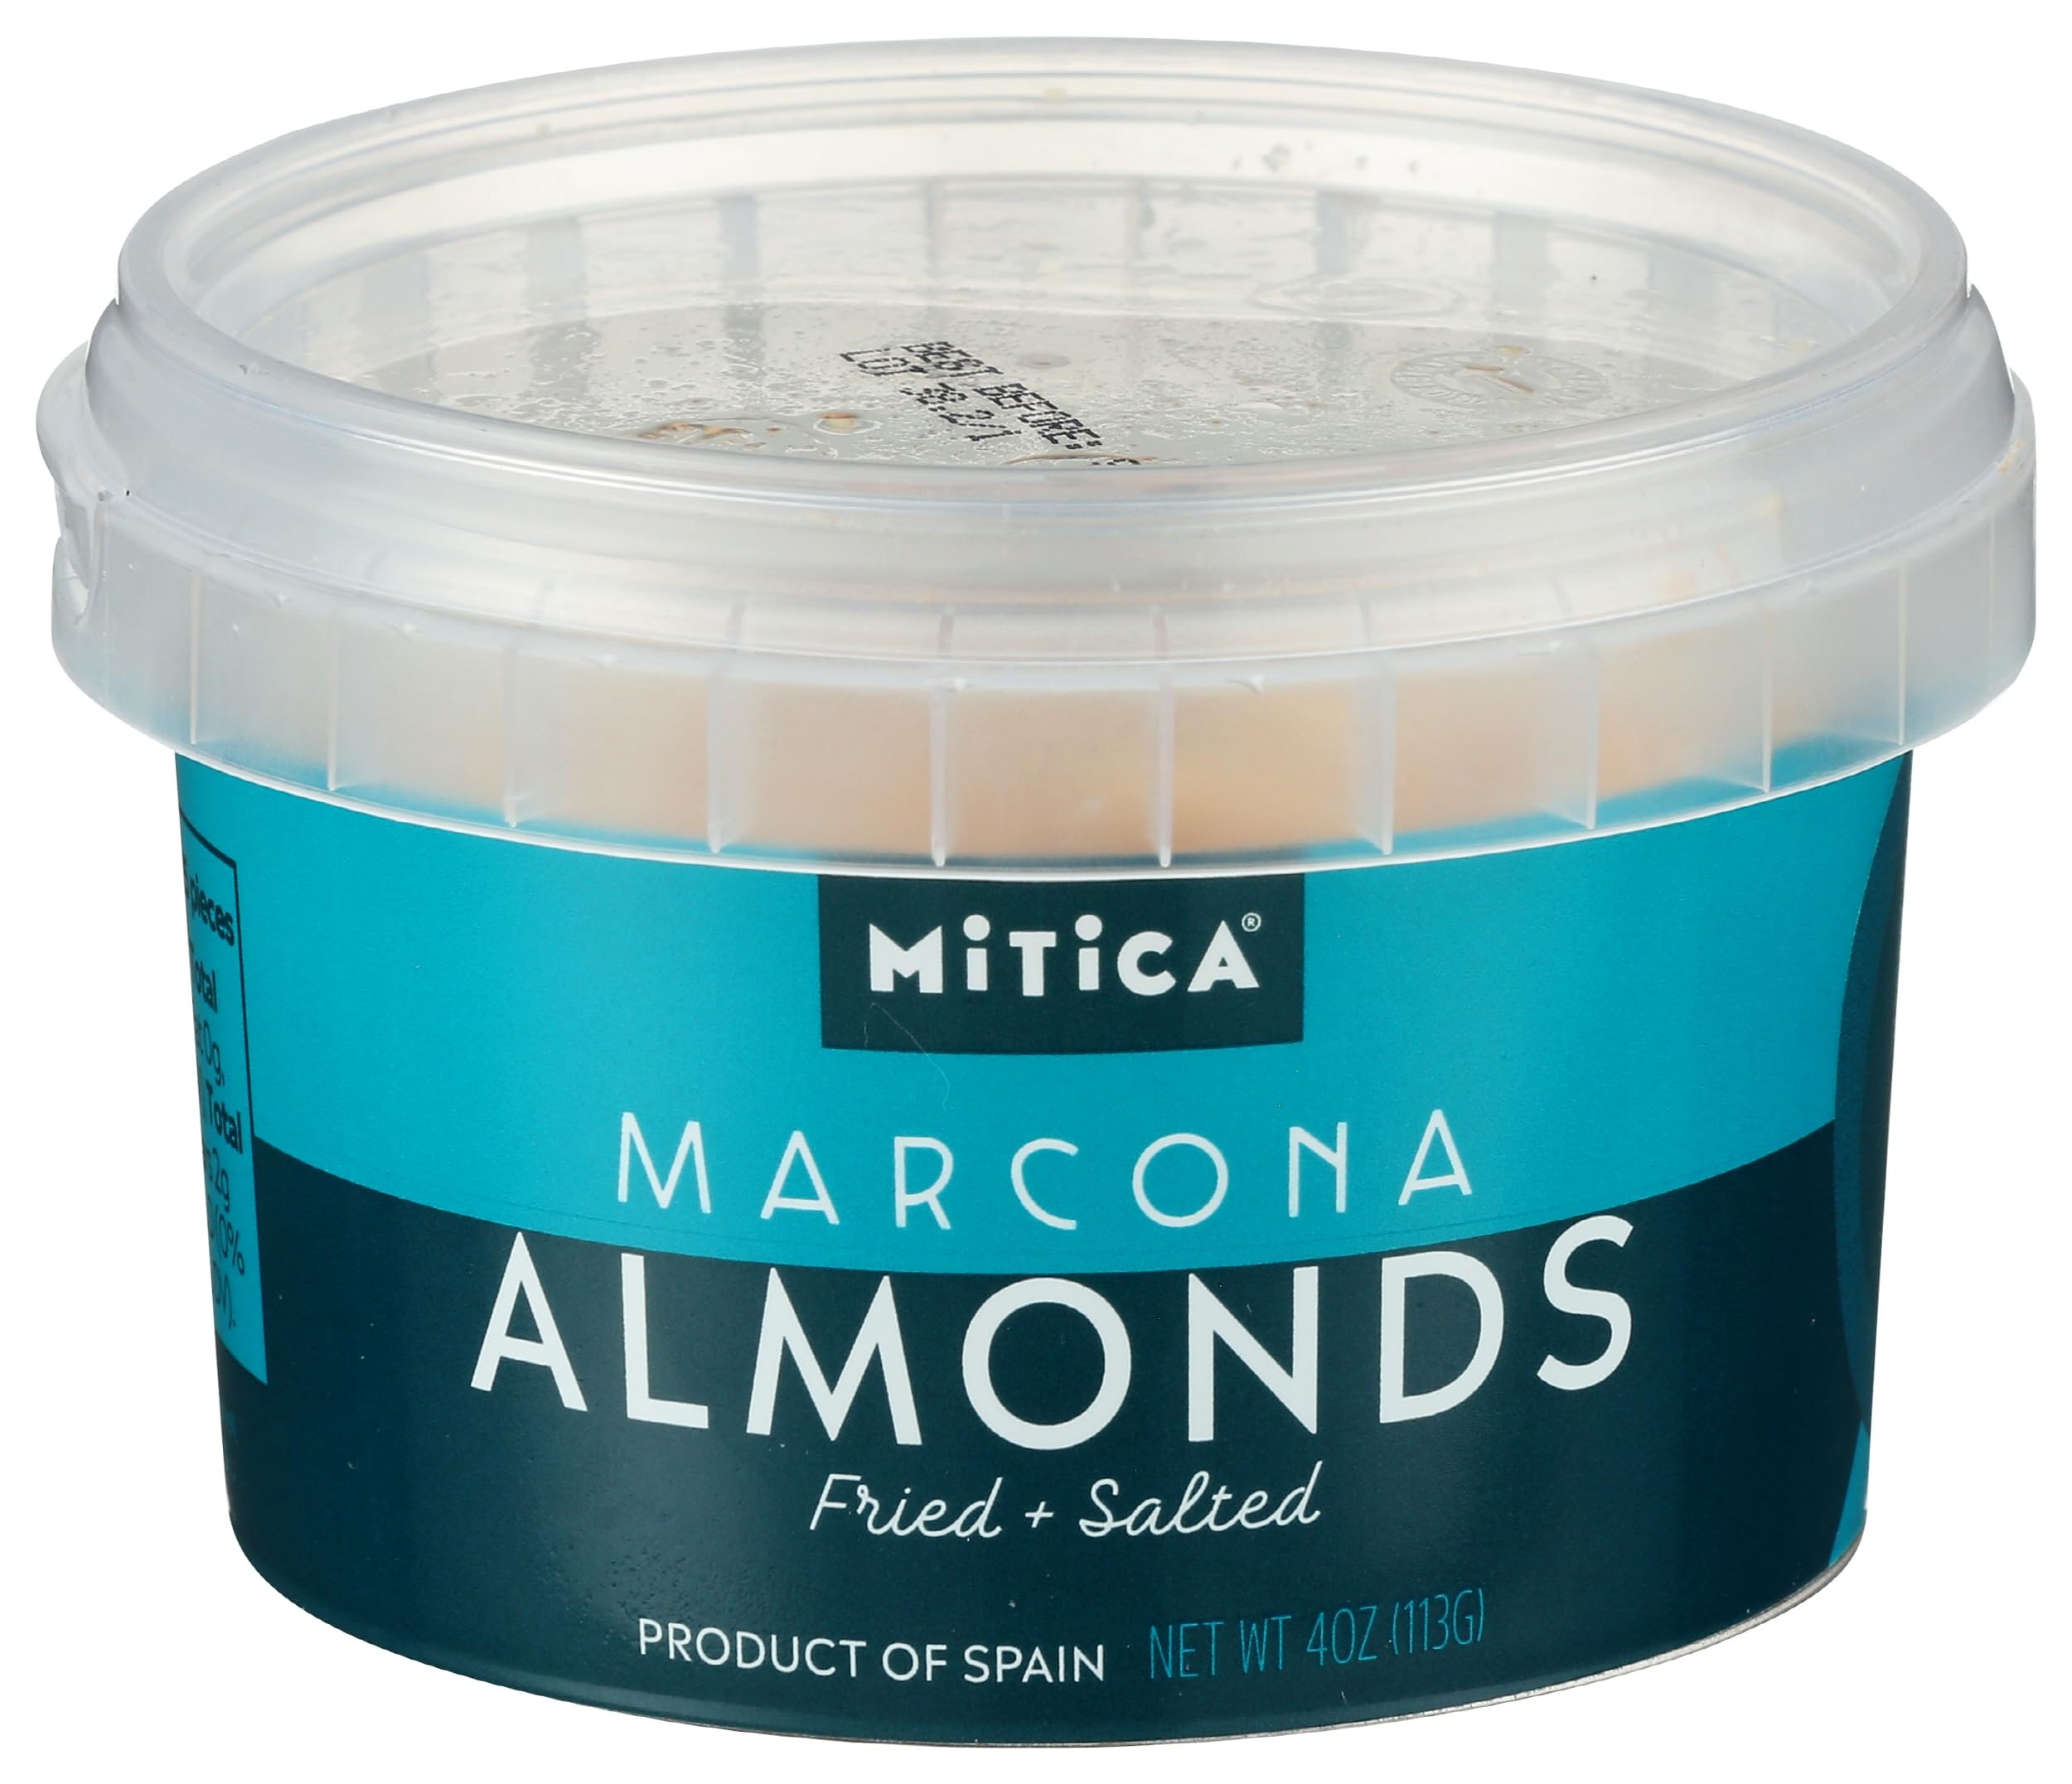
Item Name: Mitica Marcona Almonds, 4 OZ
Bullet Point 1: Mitica Almonds Marcona Minitub, 4 oz.
Bullet Point 2: Ingredients Marcona Almonds, Sunflower Oil, Sea Salt.
Bullet Point 3: Box, Cheese Deli List Less Volume Discount, Fresh, TIER 3 = 15 DAYS
Bullet Point 4: Packaging may vary.
Bullet Point 5: Pack of 1.
Product Description: Specialty
Value: 4.0
Unit: Ounce

Price: 14.21